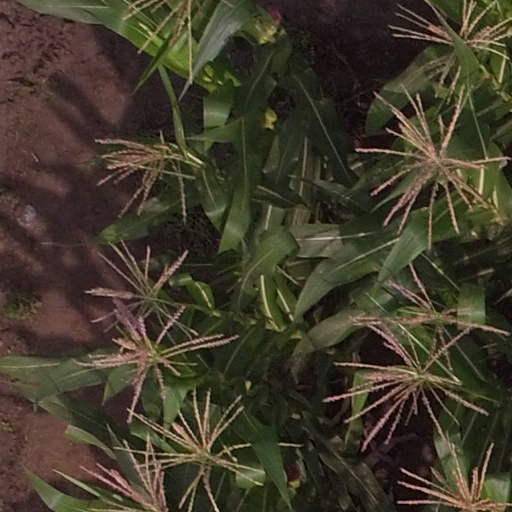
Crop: maize; corn